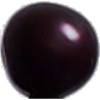
Label: Cherry Wax Black 1